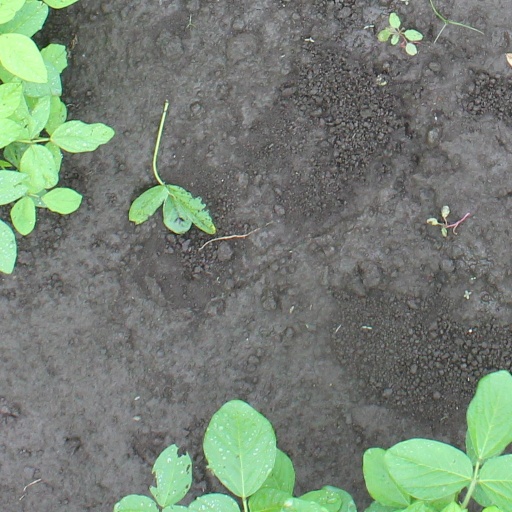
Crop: soybean